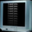
Label: television